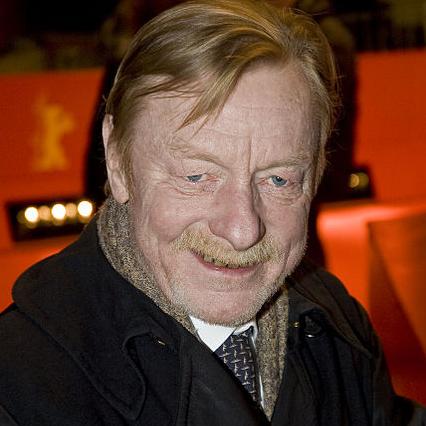
Age: 66